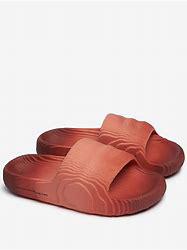
Brand: Adidas
Model: Adilette